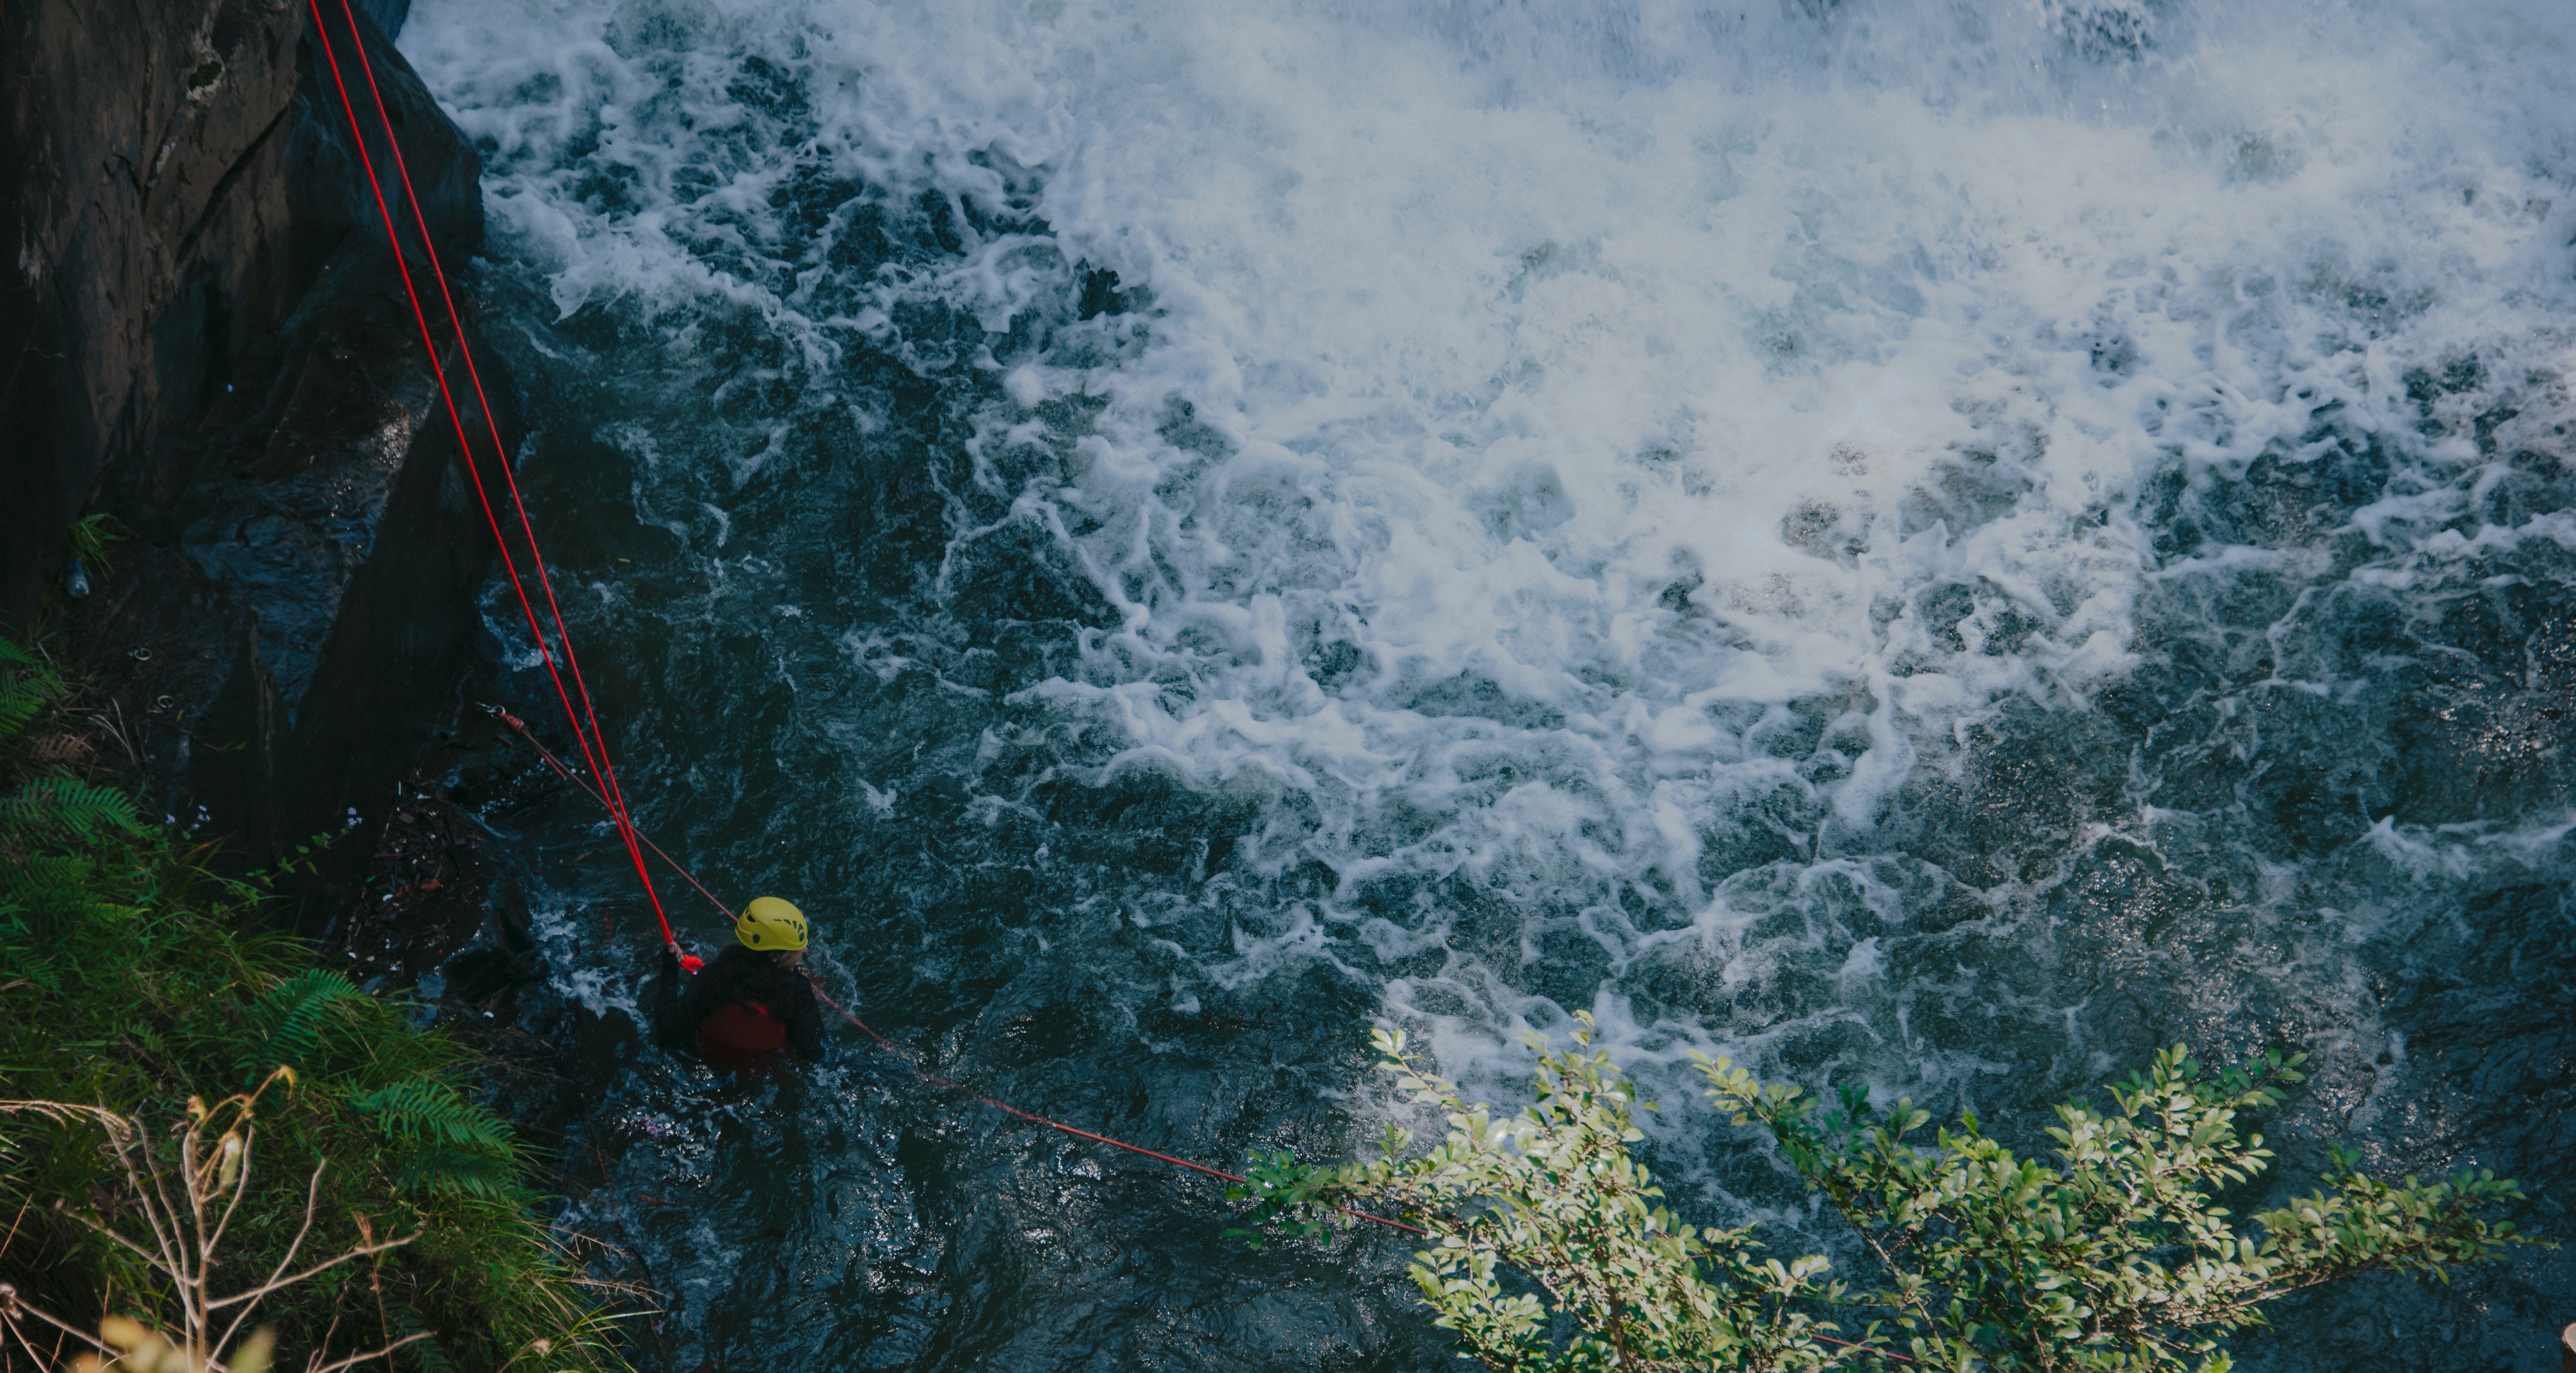
water, adventure, canyoning, geological phenomenon, wave, recreation, watercourse, sea, rainforest, abseiling, river, wind wave, climbing, cliff